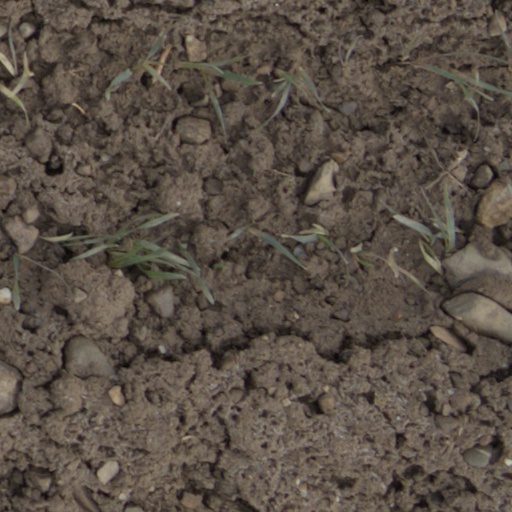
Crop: wheat